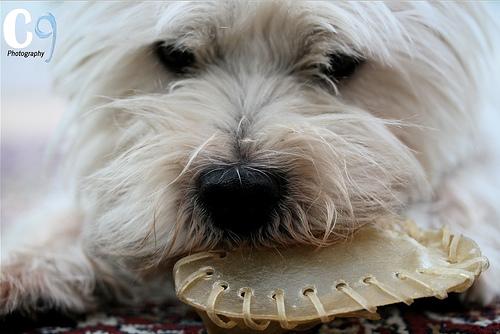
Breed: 209-n000040-West_Highland_white_terrier